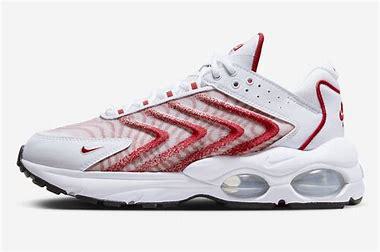
Brand: Nike
Model: Air Max TW